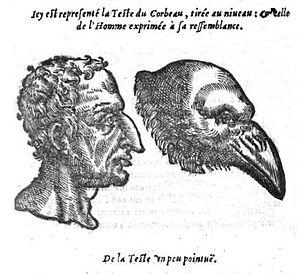
Comparaison avec une tête de corbeau, Della Porta, De humana physiognomonia
Giambattista della Porta, né à Vico Equense vers 1535 et mort à Naples le 4 février 1615, est un écrivain italien, polymathe, fasciné par le merveilleux, le miraculeux et les mystères naturels, qui tenta sa vie entière de séparer la « magie divinatoire » de la « magie naturelle » et de faire de cette dernière une discipline savante, solidement soutenue par la littérature classique et l'observation.